Richard Coeur-de-lion (opera)

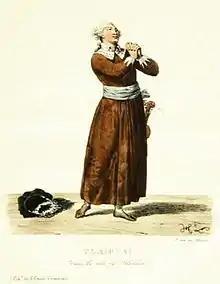
Clairval in the role of Blondel

The energetic, anguished overture depicts the capture of King Richard, en route back to England from the Crusades. We then hear a lively peasant dance, and a handful of peasants fill the stage, excited about the party they'll have tomorrow night: an elderly couple, Mathurin and his wife, will be celebrating their fiftieth wedding anniversary, and they all perform a merry dance. A young boy guides an old blind man onstage; the young fellow is a local, Antonio (sung by a soprano); the man he's leading is Blondel, minstrel and companion to Richard the Lionheart. Blondel has disguised himself as an old blind man as he searches for Richard all over Europe. Antonio describes this location to Blondel, including the grim, forbidding fortress of Linz, which can be seen in the distance. He tells Blondel he can't act as his guide tomorrow, because all the village is going to this big anniversary celebration. Antonio has a crush on a local girl, whom he describes to Blondel in a cheery little song, expressing his regret that Blondel will never see her. Blondel asks Antonio to find someplace for him to sleep that night, and Antonio goes into the nearby mansion.